Laurien Hoos

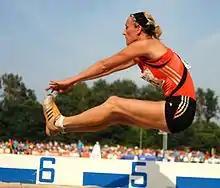
Hoos in 2007

Laurien Hoos (born 18 August 1983) is a Dutch former athlete mainly active at the heptathlon and as a hurdler.